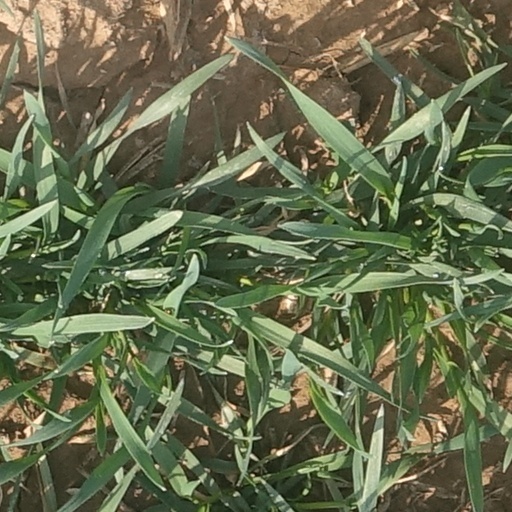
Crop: wheat